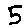
Label: 5